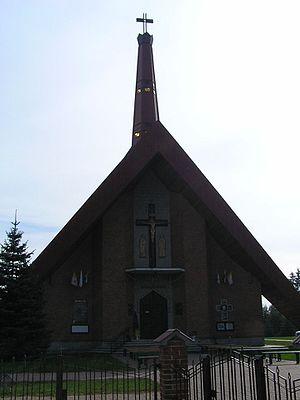
Niedrzwica Duża est un village polonais de la gmina de Niedrzwica Duża dans le powiat de Lublin de la voïvodie de Lublin dans l'est de la Pologne.